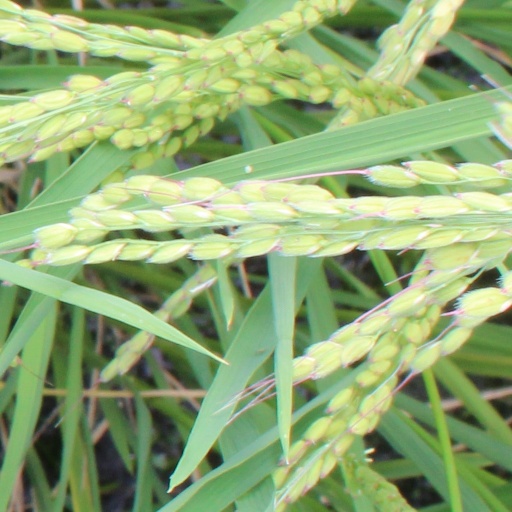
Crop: rice